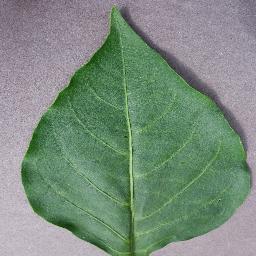
Label: Pepper,_bell___healthy